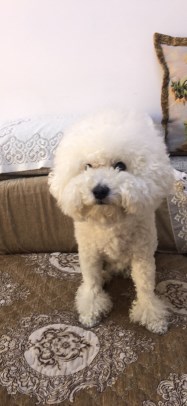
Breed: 3083-n000117-Bichon_Frise